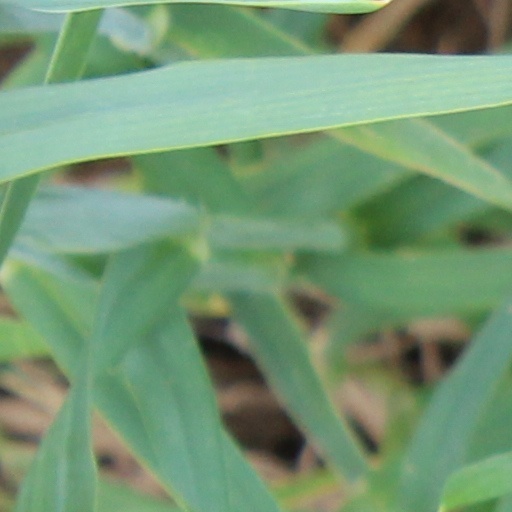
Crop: wheat